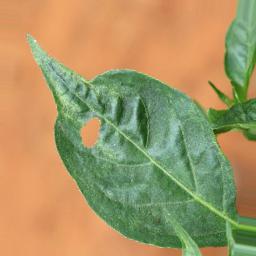
Label: mites_and_trips